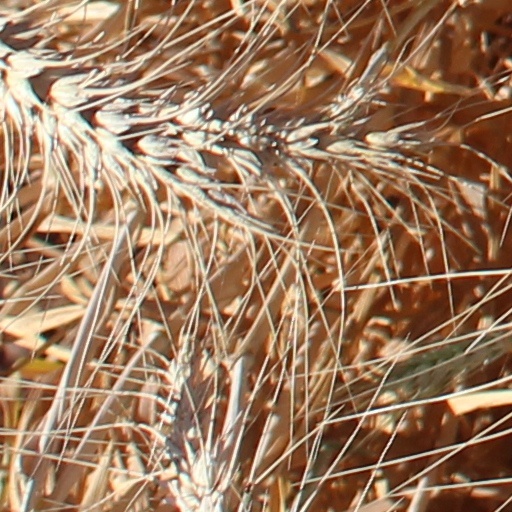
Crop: wheat